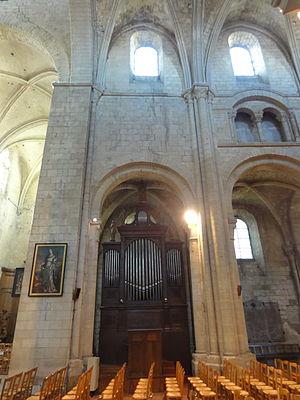
Nef, 6e travée côté sud.
L'église Saint-Étienne de Beauvais est une église catholique paroissiale située à Beauvais, chef-lieu du département de l'Oise, rue de l'Étamine. Sa fondation à la fin du IIIᵉ siècle est due à saint Firmin. L'on ignore son premier vocable, mais elle a longtemps été dédiée à saint Vaast d'Arras, et un chapitre a existé sous ce titre de 1072 à 1742. Même avant le début de la construction de l'église actuelle au début du XIIᵉ siècle, l'église Saint-Étienne est le centre de la vie municipale, et bien que située en dehors de la cité épiscopale, sa paroisse est l'une des plus importantes de la ville. Sa nef et son transept sont de style roman, hormis les deux premières travées de la nef reconstruites après un incendie à la fin du XIIᵉ siècle, et les murs orientaux du transept en grande partie remaniés au XVIᵉ siècle. Dans la nef, l'on trouve une élévation à trois étages avec triforium. Le voûtement d'ogives des bas-côtés a vraisemblablement commencé vers 1120, mais l'on suppose que le chœur roman terminé avant cette date était voûté d'ogives dès le départ.